Almetyevsky District

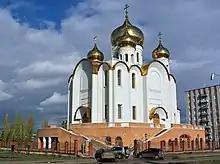
Cathedral in Almetyevsk

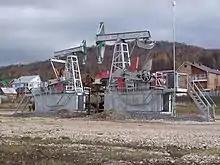
Settlement near the oil pumping station

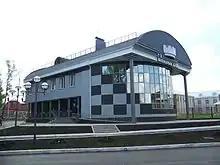
Almetyevsk Chess Club

The southeast of modern Tatarstan bordered the lands of the Nogai Horde and until the 1630s these lands witnessed the migratory movement of nomadic peoples across the steppe. After the Nogai were expelled, the ethnically diverse local population remained small in number and was often subjected to Kalmyk raids. According to historian Aydar Nogmanov, only after the Bashkir uprising of 1704-1711 was suppressed did farmers begin to move to the South-Eastern Trans-Kama region.